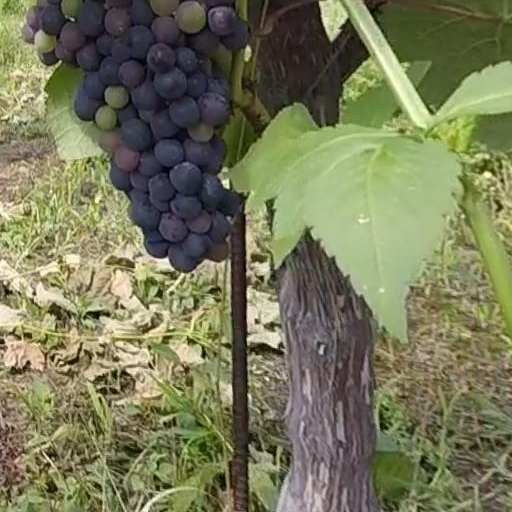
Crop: grape